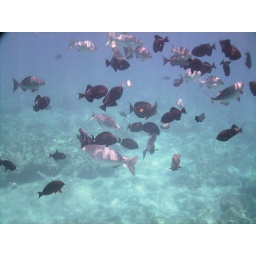
School of fish under boat - more